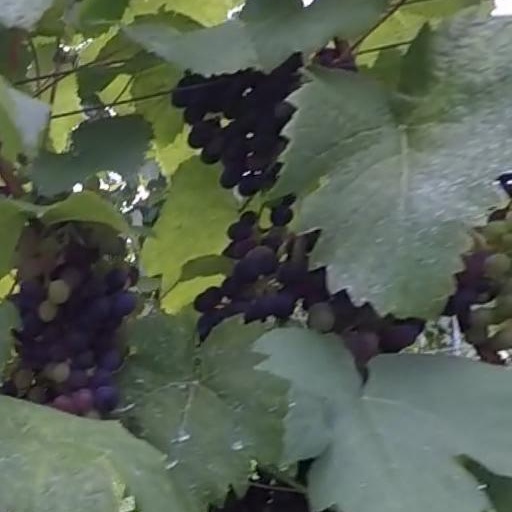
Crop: grape